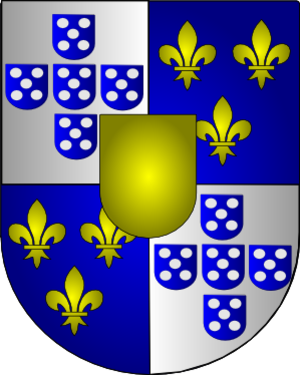
Comte d'Ericeira est un titre de noblesse créé par le roi Philippe III du Portugal le 1ᵉʳ mars 1622 par une lettre en faveur de Diogo de Menezes. Ericeira est une ville portuaire du Portugal.